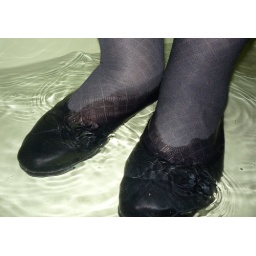
Black flat shoes wetting in tub